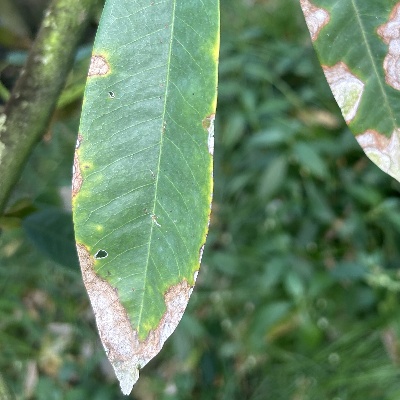
Label: Leaf_Colletotrichum